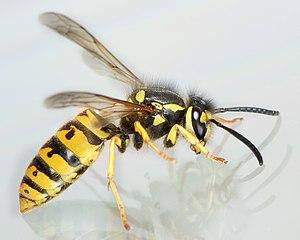
Le mot guêpe désigne plusieurs sortes d'insectes hyménoptères ayant généralement un abdomen jaune rayé de noir et dont la femelle porte un dard venimeux.